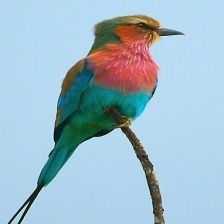
Species: LILAC ROLLER
Scientific name: CORACIAS CAUDATUS